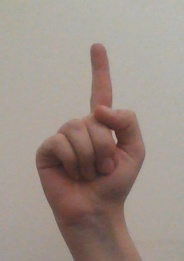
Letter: bb